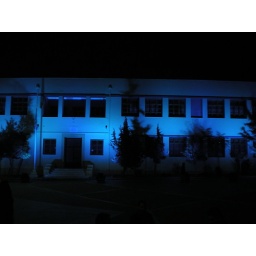
Jdrf hellas monument challenge 2008: Light up in blue one of the oldest schools of athens - greece